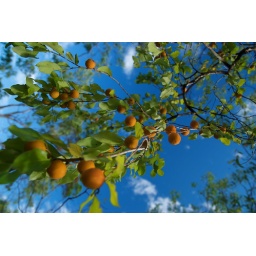
Unknown orange fruit near Tolmer Falls, Litchfield National Park, Northern Territory, Australia